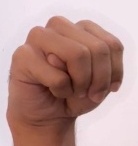
ASL sign: M